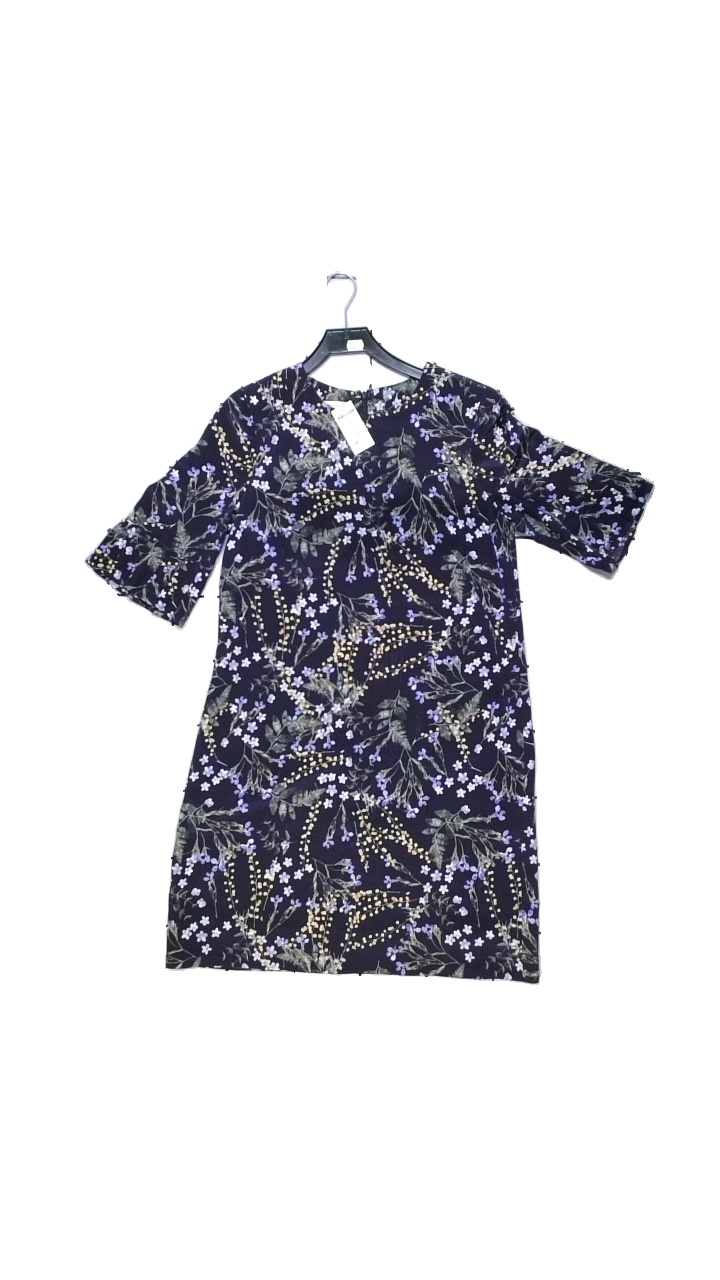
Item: Dress (Ladies)
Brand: Hobbs
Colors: Blue, Yellow, Multicolor, Green
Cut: Regular, Loose
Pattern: Floral print
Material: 50% viscose, 50% polyester
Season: Summer
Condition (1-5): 4
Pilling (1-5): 4
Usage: Reuse
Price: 250-400